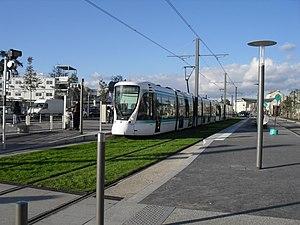
Paris Tramway ligne 2
La liste des stations du tramway d'Île-de-France propose un aperçu des stations actuellement en service sur les lignes de tramway d'Île-de-France, en France. La première ligne a ouvert en 1992. L'ensemble des lignes, qui ne sont pas toutes en correspondance entre elles, comprend 204 stations, depuis le 14 décembre 2019, date d'extension de la ligne 4 du tramway d'Île-de-France.